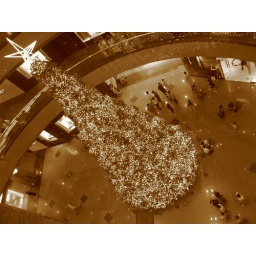
The giant Christmas tree at Taka (Ngee Ann City), taken from an upper floor in sepia tone